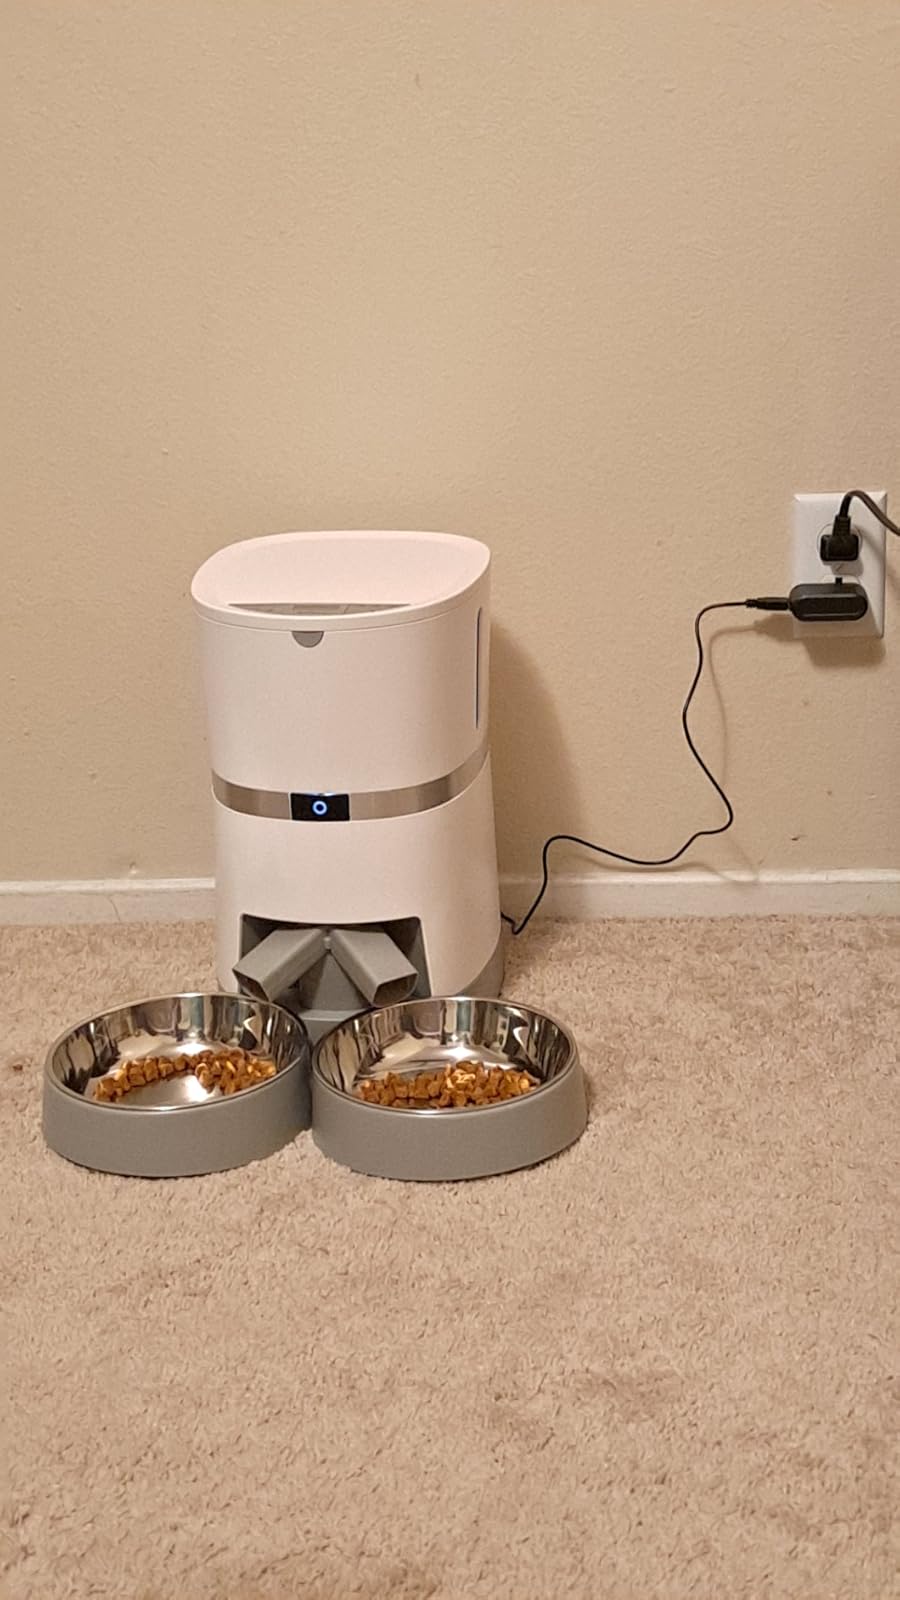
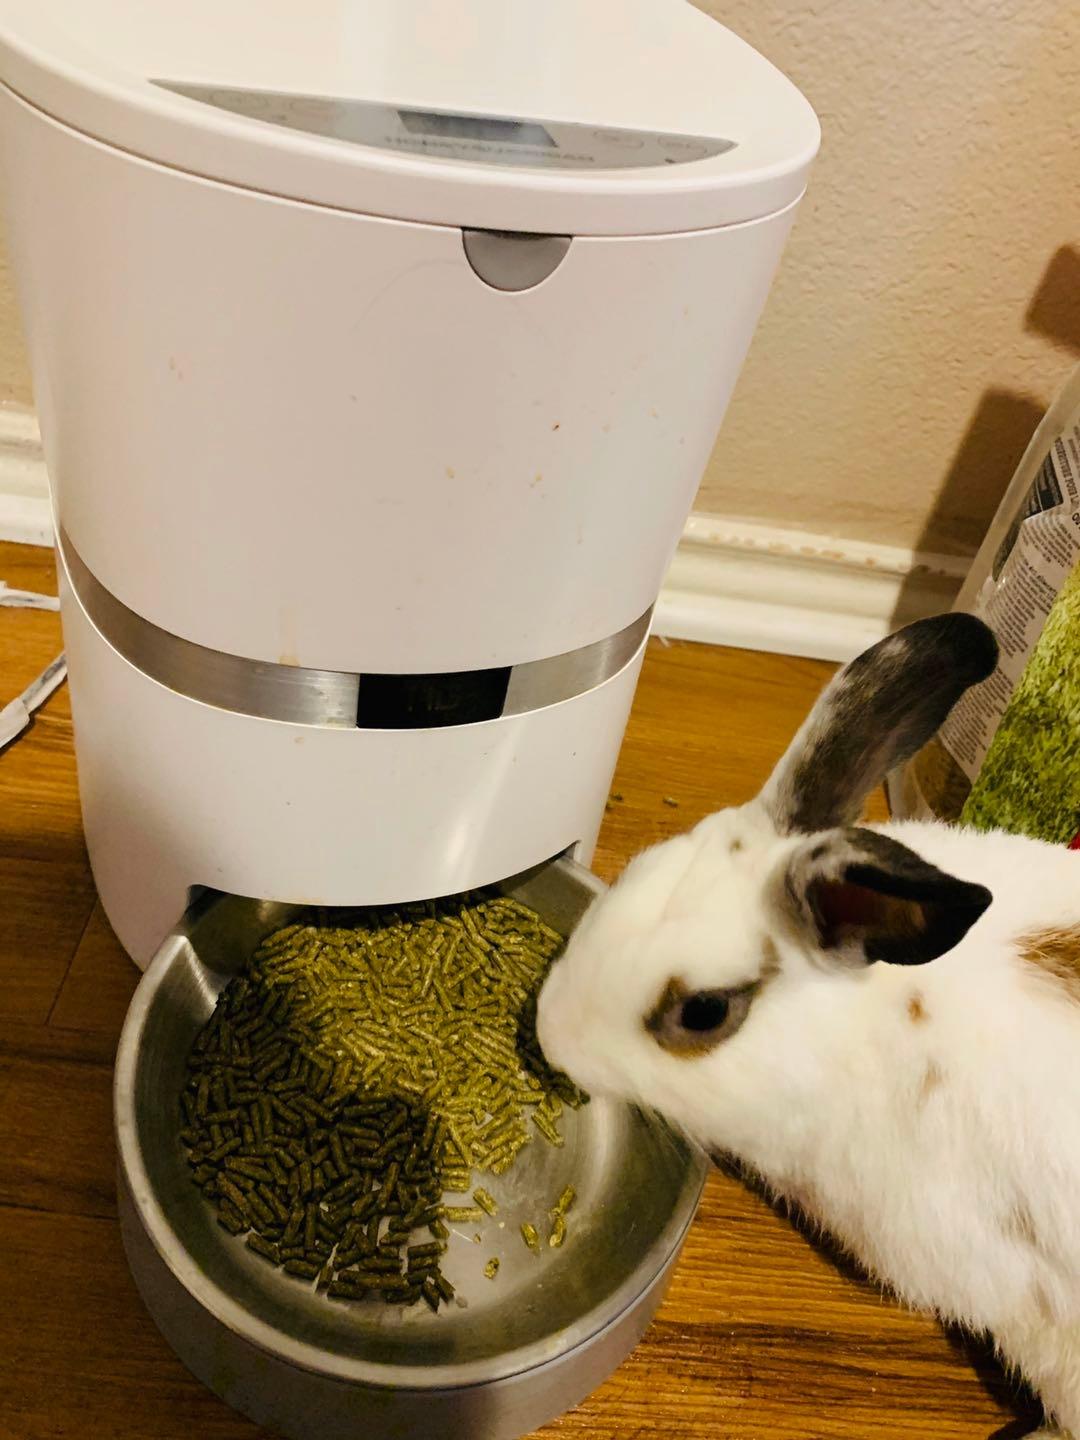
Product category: items_feeder
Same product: no